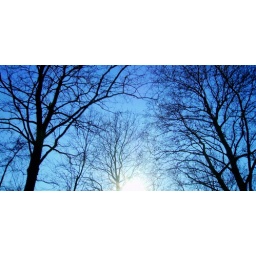
picture take in my car with the sun shine through the trees in a sunny winter afternoon